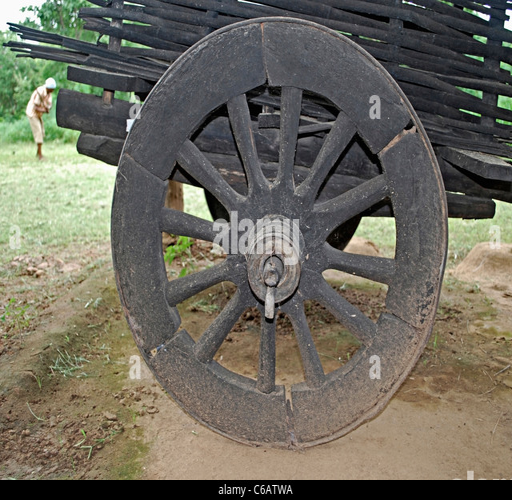
an old wooden bullock cart is displayed in a museum